Svetla Vassileva (soprano)

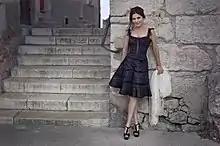
Svetla Vassileva

Svetla Vassileva (born 9 September 1965 in Dobrich) is a Bulgarian opera singer (soprano).